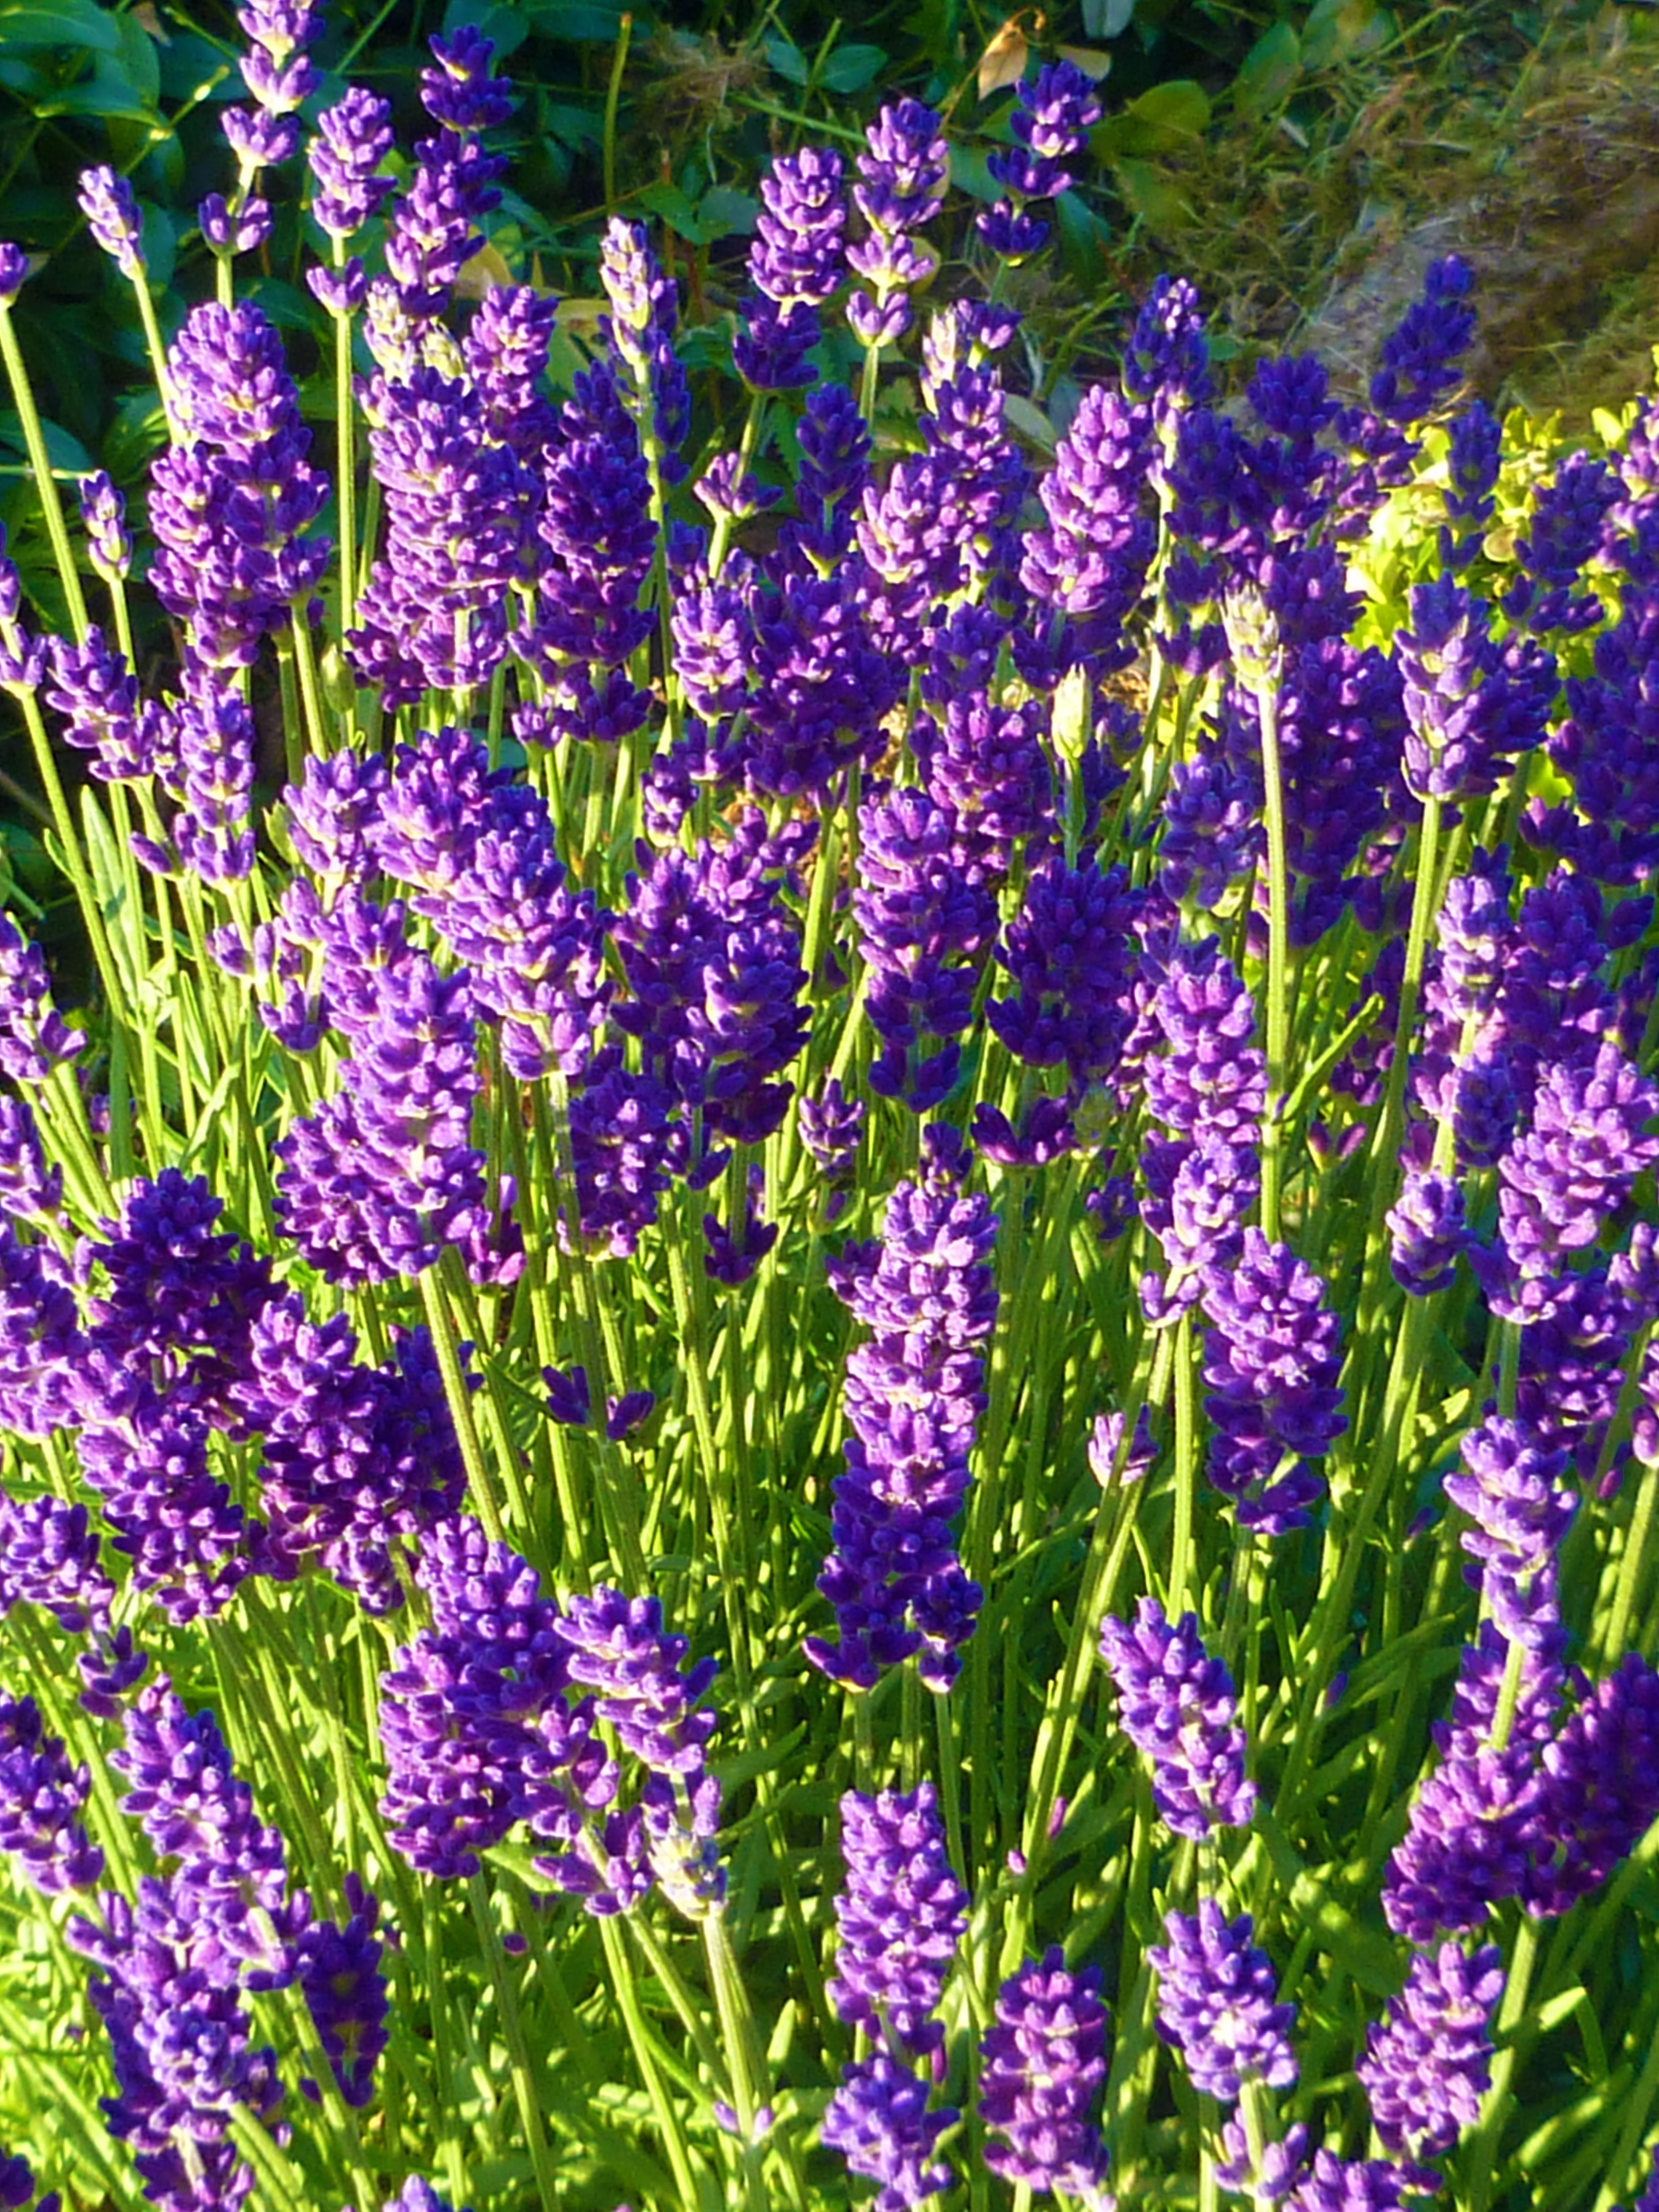
plant, meadow, flower, summer, green, herb, garden, lavender, wildflower, lupin, flowering plant, annual plant, land plant, english lavender, french lavender, hyssopus, lavandula dentata, lilla